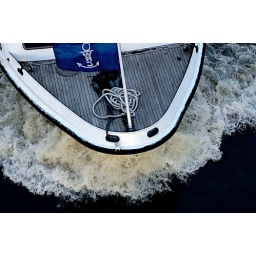
Bow in white water